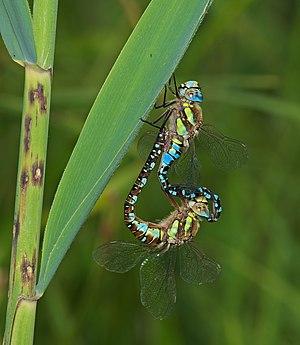
L'æschne mixte est une espèce de libellules du sous-ordre des anisoptères, de la famille des Aeshnidae.